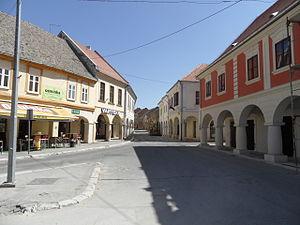
Vukovar est une ville et une municipalité située à la confluence du Danube et de la Vuka en Croatie. Elle est le chef-lieu du Comitat de Vukovar-Syrmie. Au recensement de 2001, la municipalité comptait 31 670 habitants, dont 57,46 % de Croates et 32,88 % de Serbes et la ville seule comptait 30 126 habitants.